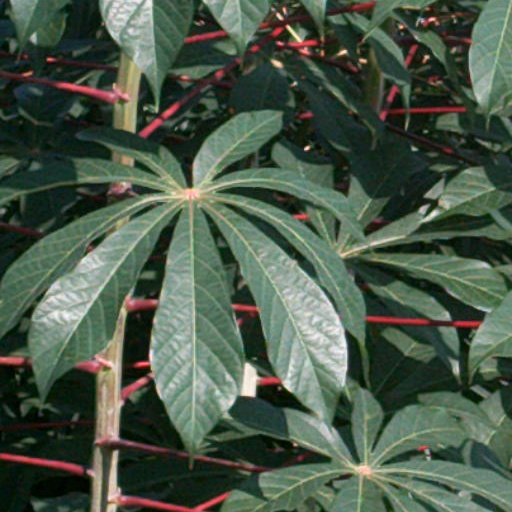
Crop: cassava